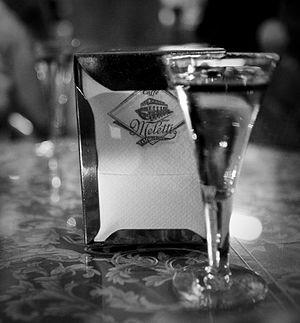
Le caffè Meletti est un célèbre café de la commune d'Ascoli Piceno dans la région des Marches.